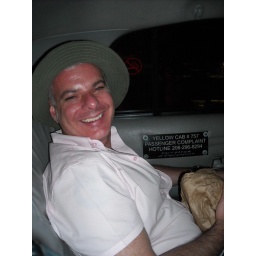
Birthday boy John in his cab ride home